List of liberal theorists

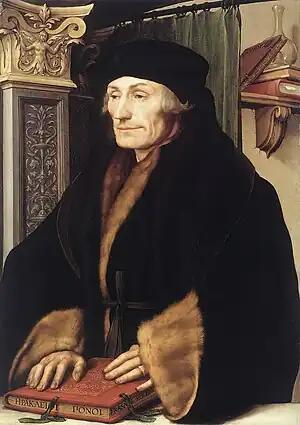
Desiderius Erasmus

Desiderius Erasmus (Netherlands, 1466–1536) was an advocate of humanism, critic of entrenched interests, irrationality and superstition. Erasmusian societies formed across Europe, to some extent in response to the turbulence of the Reformation.